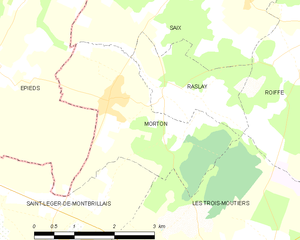
Carte des communes françaises Morton